Liberate Hong Kong, revolution of our times

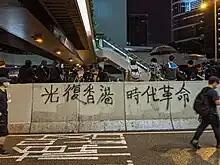
Graffiti of the slogan in front of the Central Government Complex in Tamar, 18 August 2019

The use of the slogan for protests initially led to significant debate online. , the former editor in chief of Initium Media, said that the slogan was the result of the protest movement not achieving its goals, leading to a strong wish for an escalation of tactics and a revolution. She said that "the people of this generation needed Hong Kong to become a Hong Kong for Hongkongers." Teddy Tang, chairman of the , said that the slogan demonstrated the belief held by protesters that what they were doing was just, and that they were willing to deal with any consequences in achieving their goals.